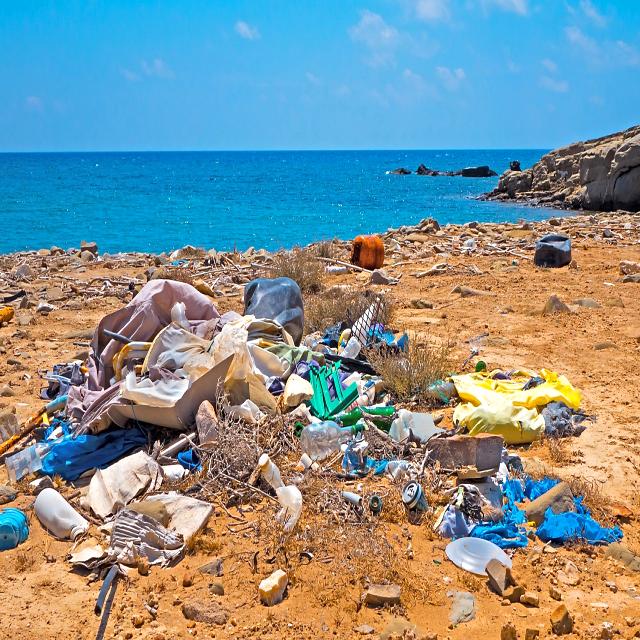
Label: Garbage